British electric multiple units

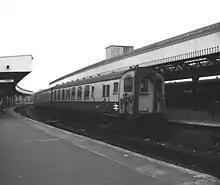
An unrefurbished Class 411 at Margate in 1980

For its suburban railways, the Southern continued the L&SWR practice of running a three-car EMU off-peak and an unpowered two-car trailer between two three-car units during peak hours. Most of the EMUs were re-built by the Southern from locomotive-hauled stock, mounted on new underframes and fitted with Westinghouse electrical equipment. In the 1930s, electrification was extended to main lines, from to and on 1 January 1933. For semi-fast services the 4Lav was designed; one composite coach had two toilets, one for first class and another for second class. For fast services six-car units were developed with a Pullman car or pantry in the set; three units had three first class trailers as well as the Pullman car for peak London Bridge services. The Brighton Belle was an all-Pullman EMU, providing 'at seat' meal service during the journey between London and Brighton.